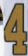
Number: 4